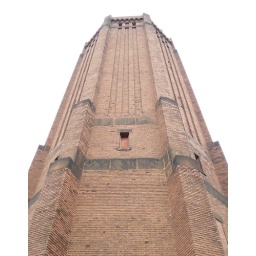
1910 water tower in the Kenwood neighborhood, Minneapolis.